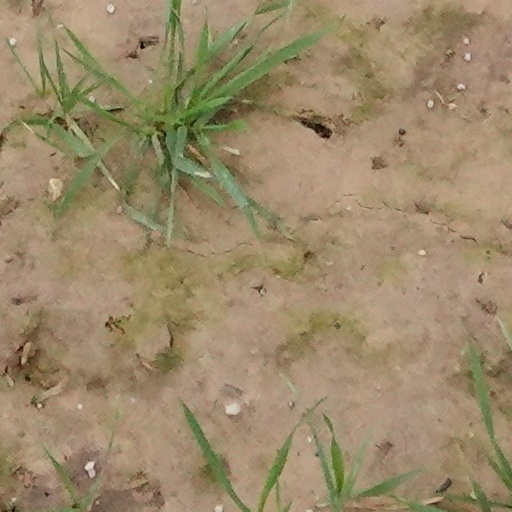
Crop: wheat